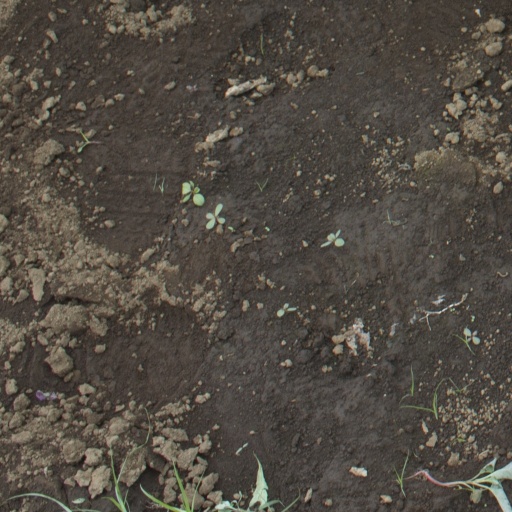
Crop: soybean